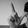
ASL letter: L